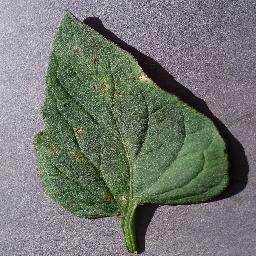
Label: Tomato___Target_Spot